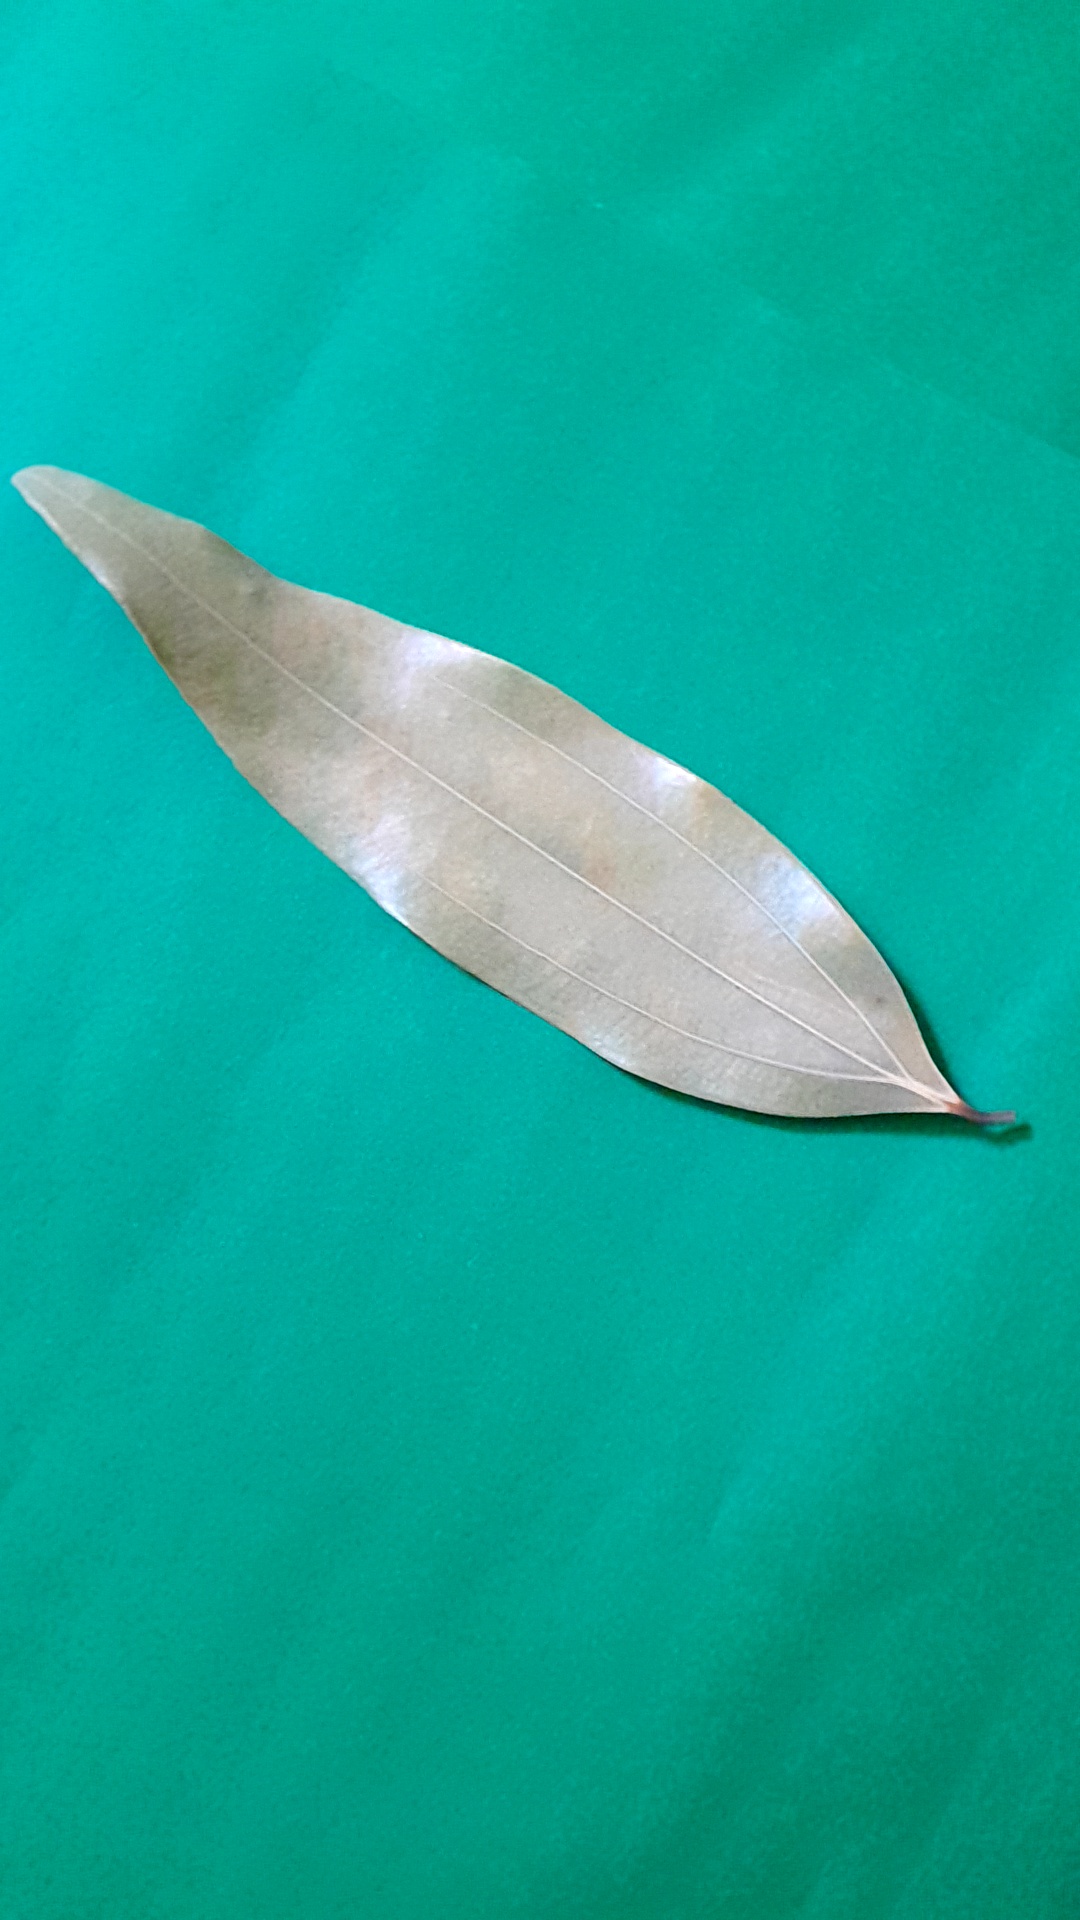
Label: Dry Leaf